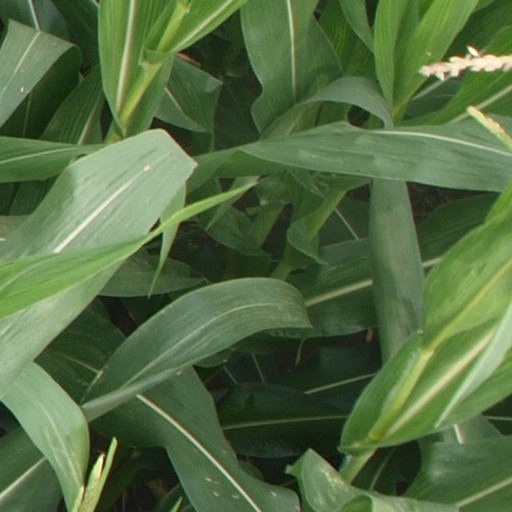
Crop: maize; corn